Parfait-Louis Monteil

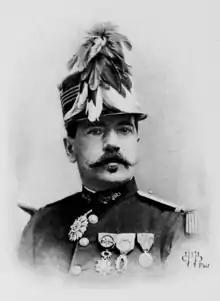
Parfait-Louis Monteil

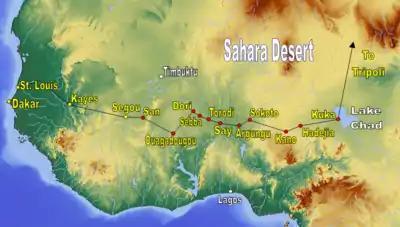
West Africa showing the general route taken by Parfait-Louis Monteil during his 1890–1892 expedition. The route to Lake Chad was mainly through Sudanian Savanna, grasslands with scattered trees to the south of the drier Sahel.

Parfait-Louis Monteil (1855 – 29 September 1925) was a French colonial military officer and explorer who made an epic journey in West Africa between 1890 and 1892, travelling east from Senegal to Lake Chad, and then north across the Sahara to Tripoli.